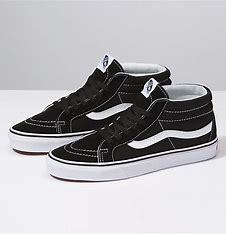
Brand: Vans
Model: SK8 Mid